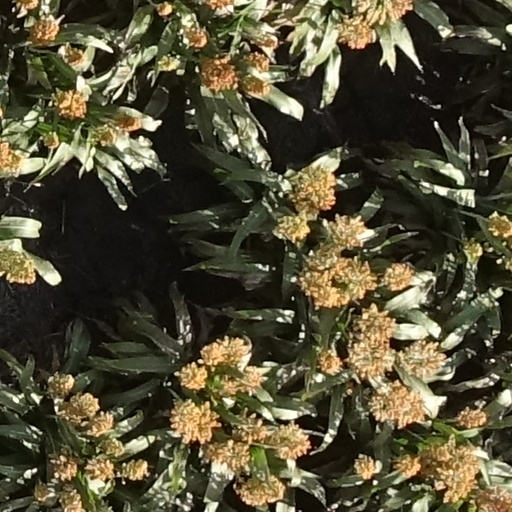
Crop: sorghum